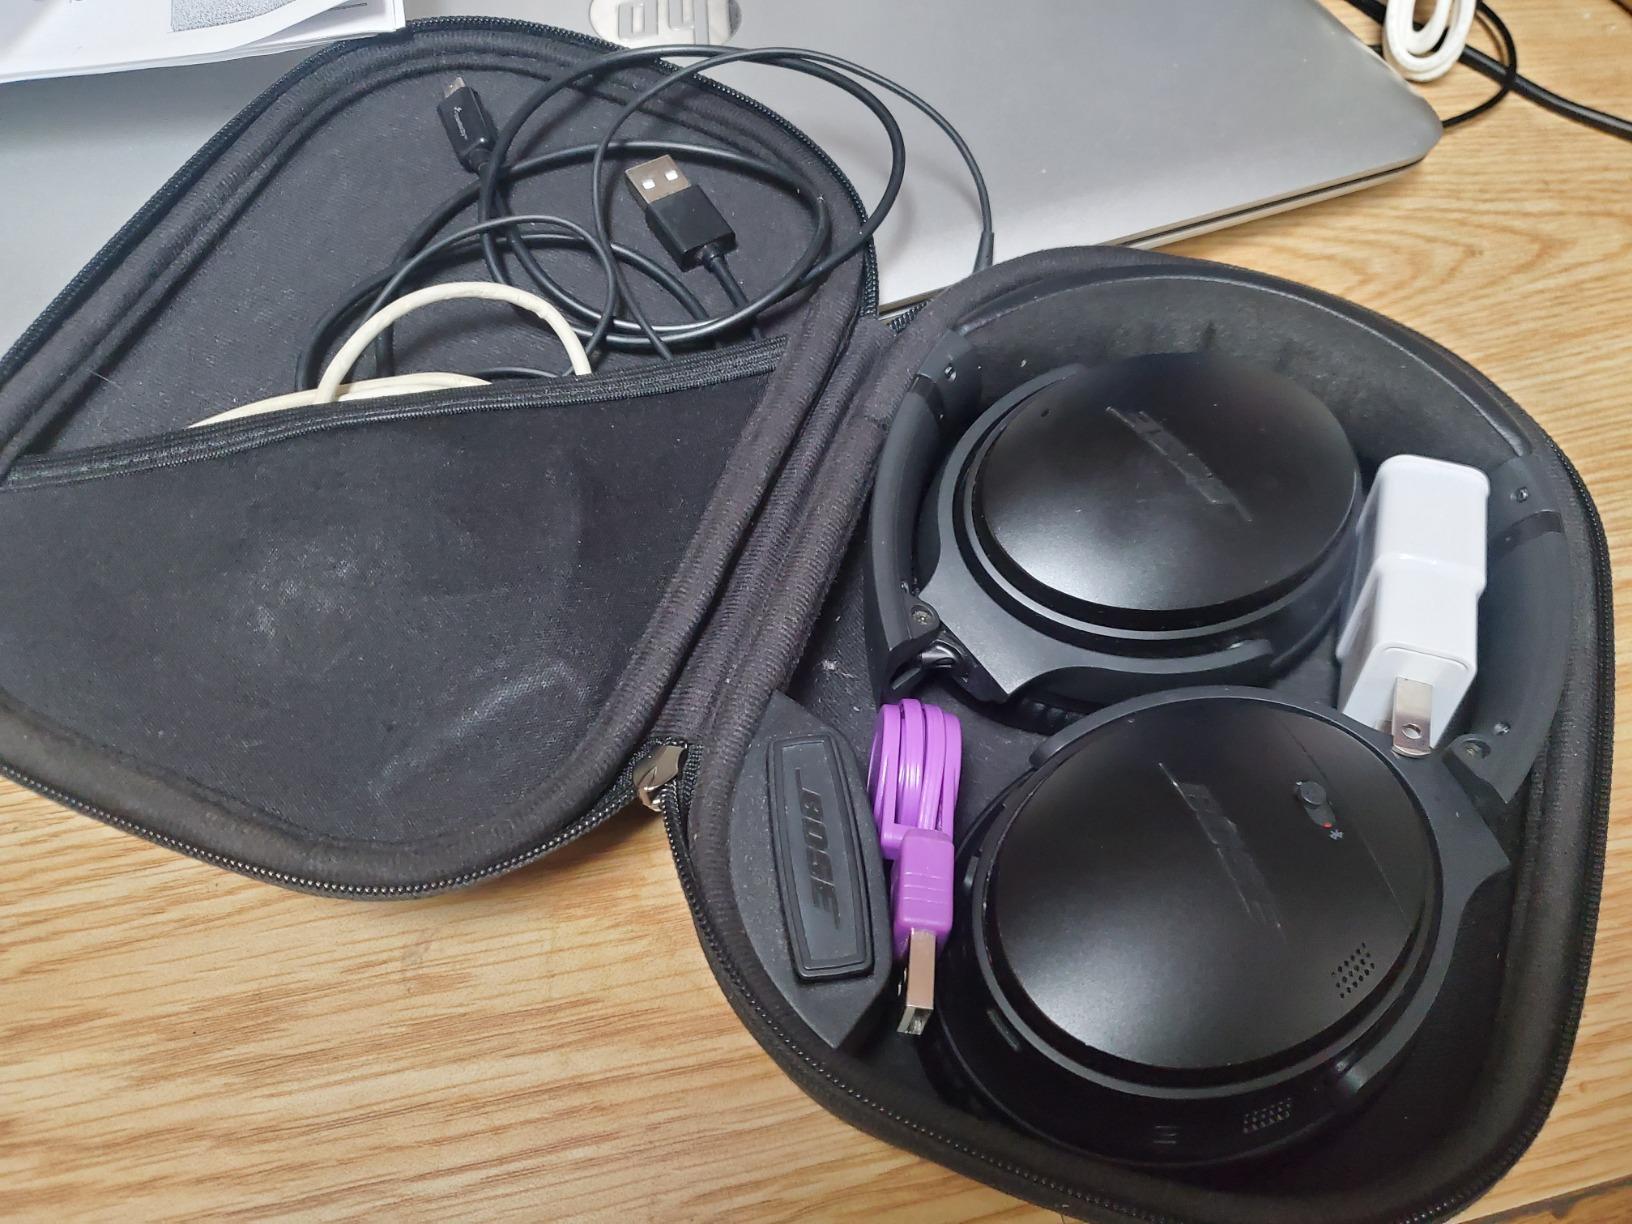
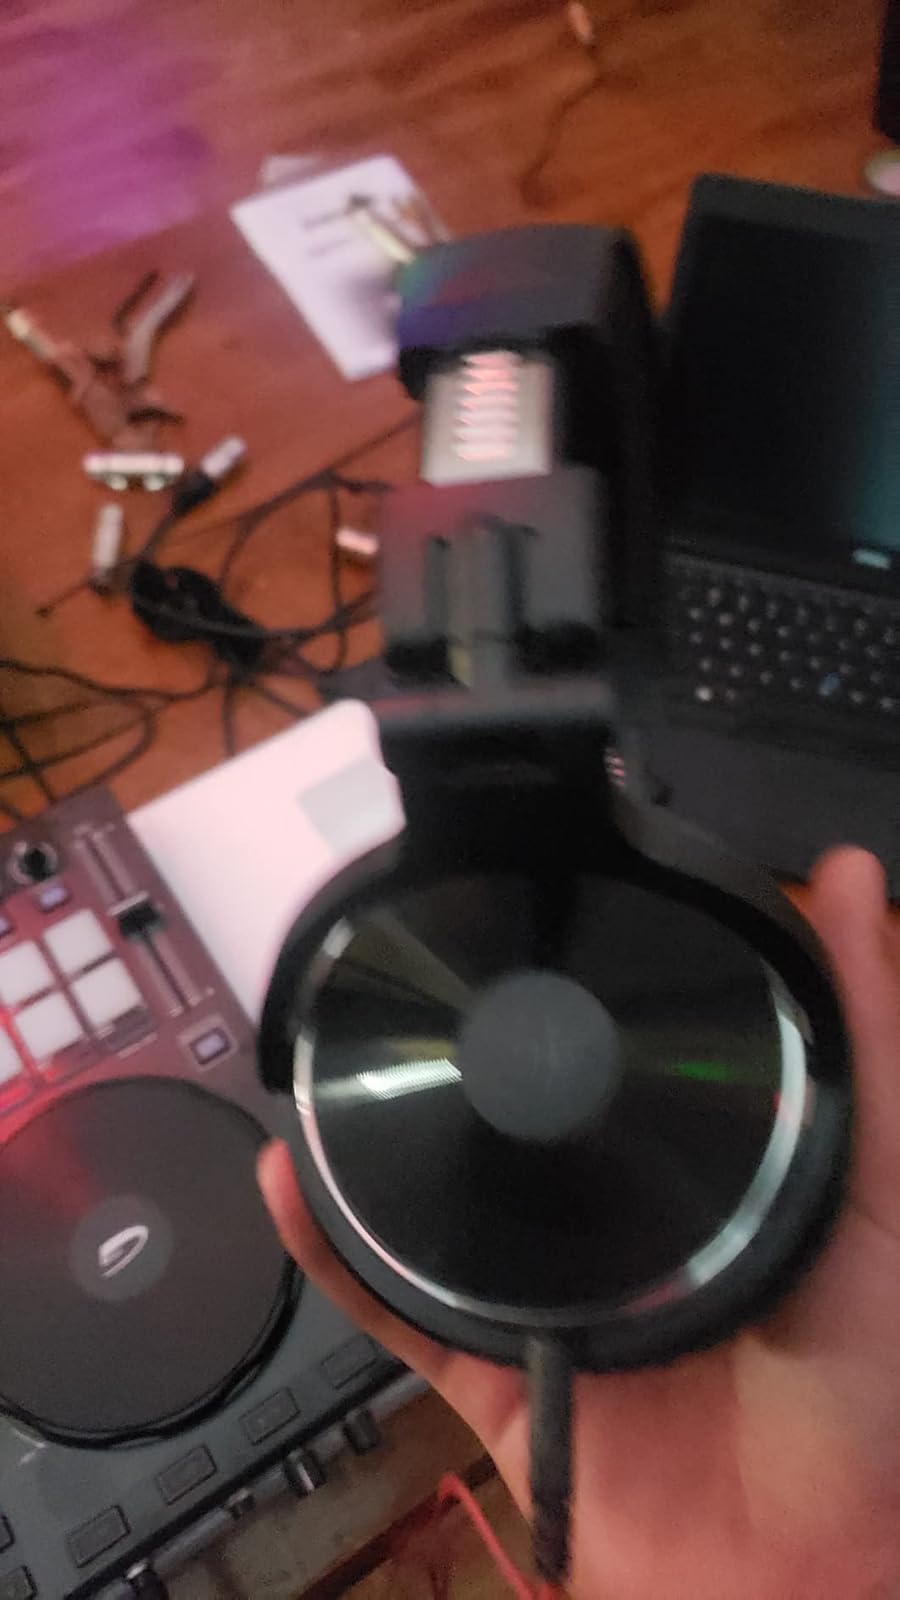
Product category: headphones
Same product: no